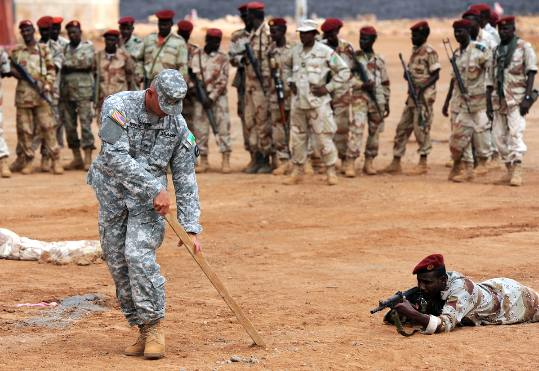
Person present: Yes